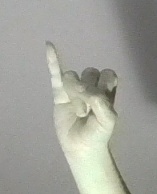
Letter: meem